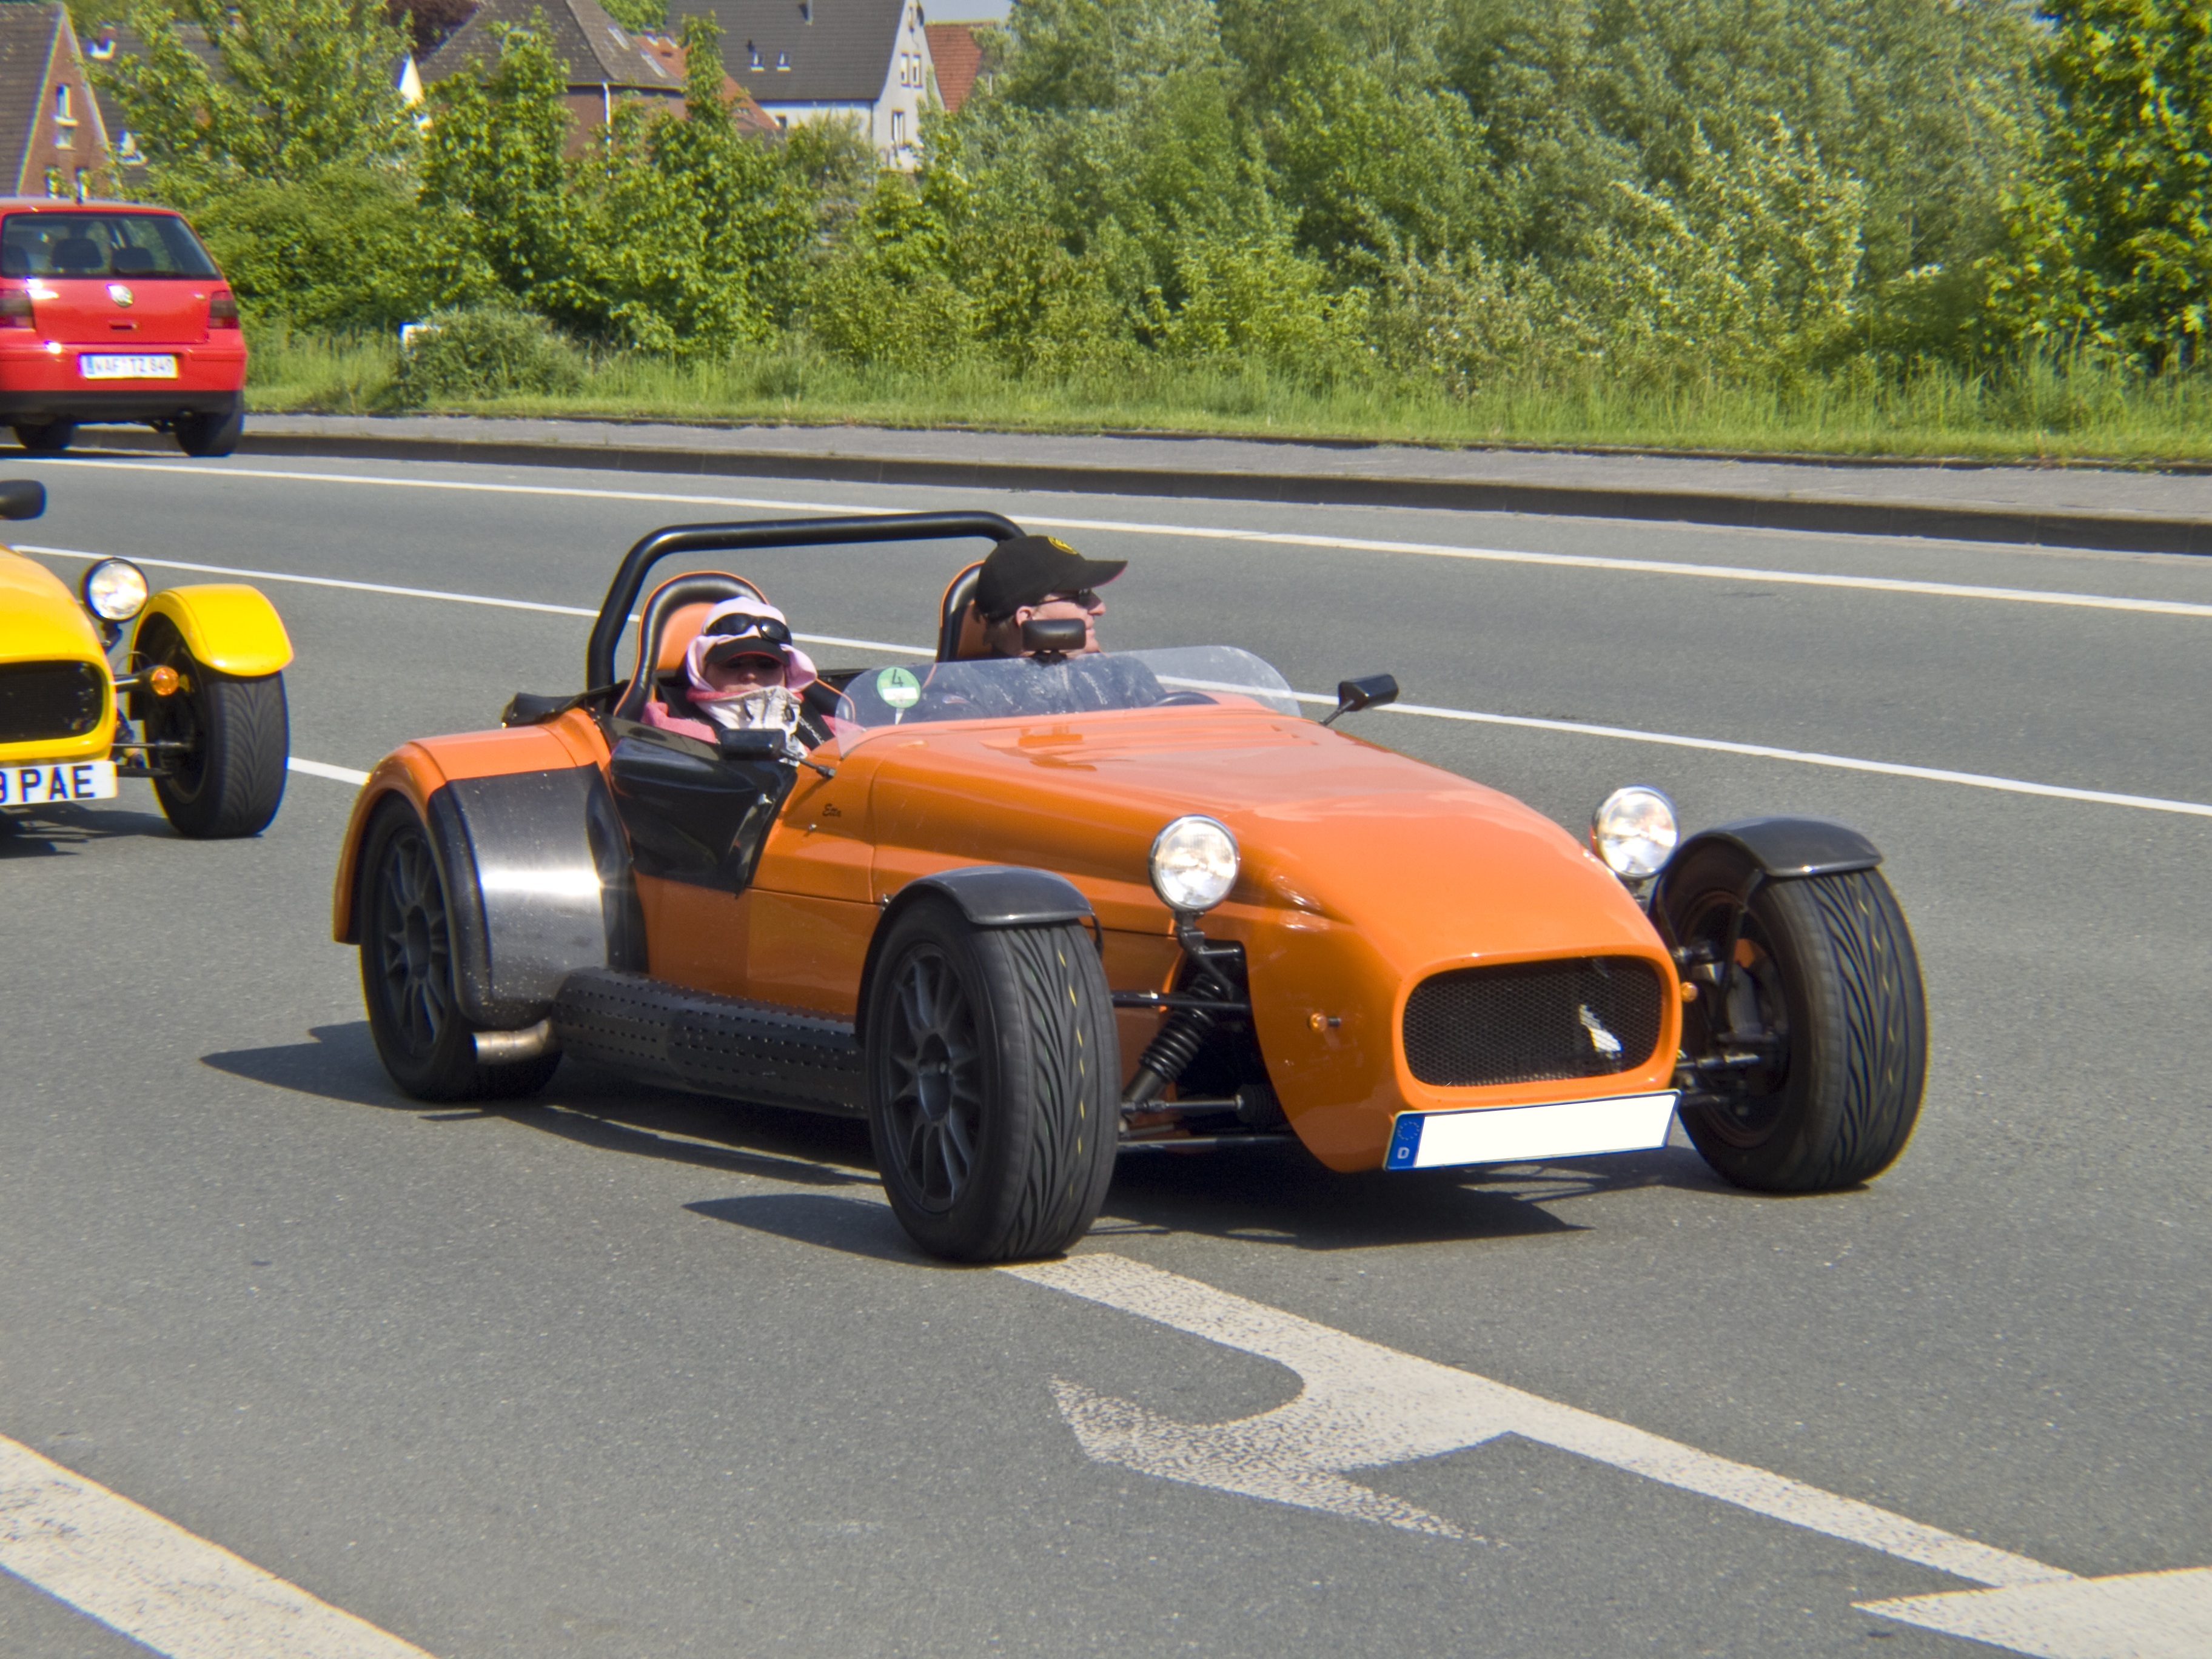
road, car, orange, vehicle, auto, black, automotive, sports car, vintage car, race car, racing, lotus, replica, motorsport, stylish, mature, antique car, racing car, flitzer, land vehicle, auto racing, automobile make, automotive design, performance car, open wheel car, lotus seven, caterham 7, caterham 7 csr